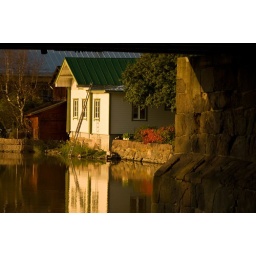
Golden hour sun on a house under a bridge on the bay in Porvoo, Finland.